Predel Point

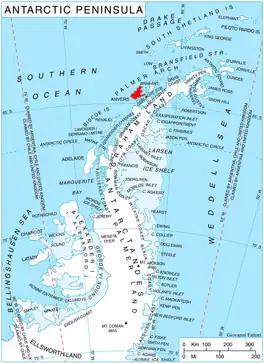
Location of Anvers Island in the Antarctic Peninsula region.

Predel Point (‘Nos Predel’ \'nos pre-'del\) is a point on the northwest coast of Fournier Bay in Anvers Island in the Palmer Archipelago, Antarctica separating the termini of Rhesus Glacier to the north and Thamyris Glacier 4 km to the south.